Metropolitan Council (Minnesota)

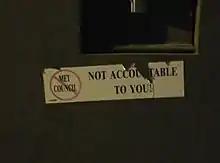
An anti-Metropolitan Council bumper sticker in Saint Paul

The Met Council has 17 members, 16 of whom represent a geographic district in the seven-county area with one chair who serves at large. All members are appointed by the Governor of Minnesota and are reappointed with each new governor in office. The Minnesota Senate may confirm or reject each appointment.